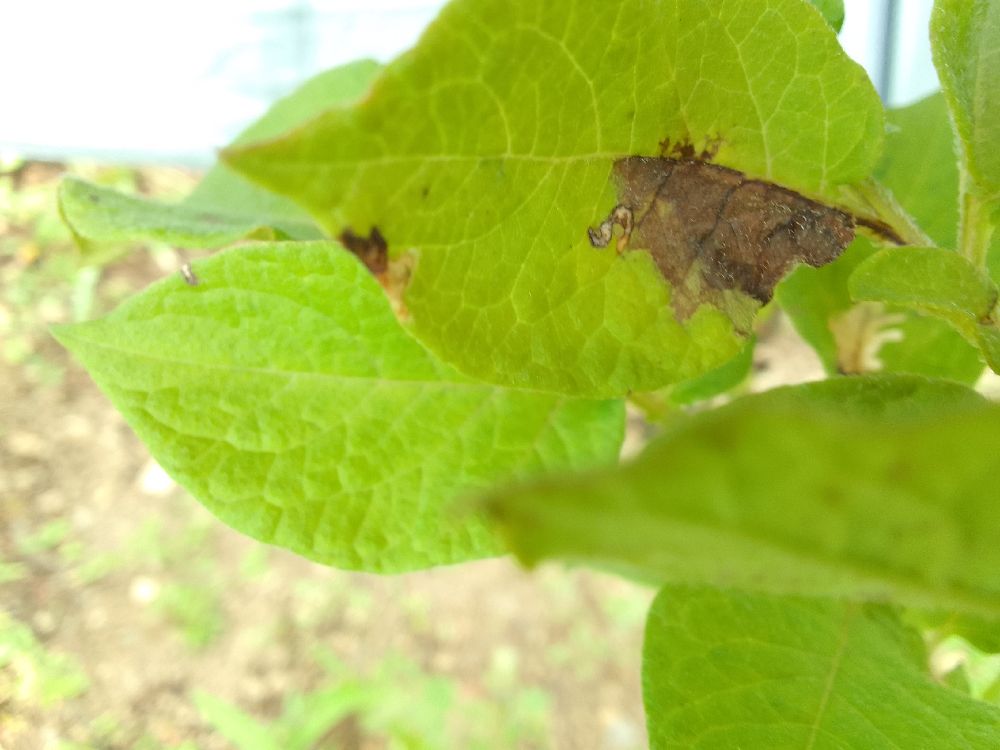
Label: Late blight